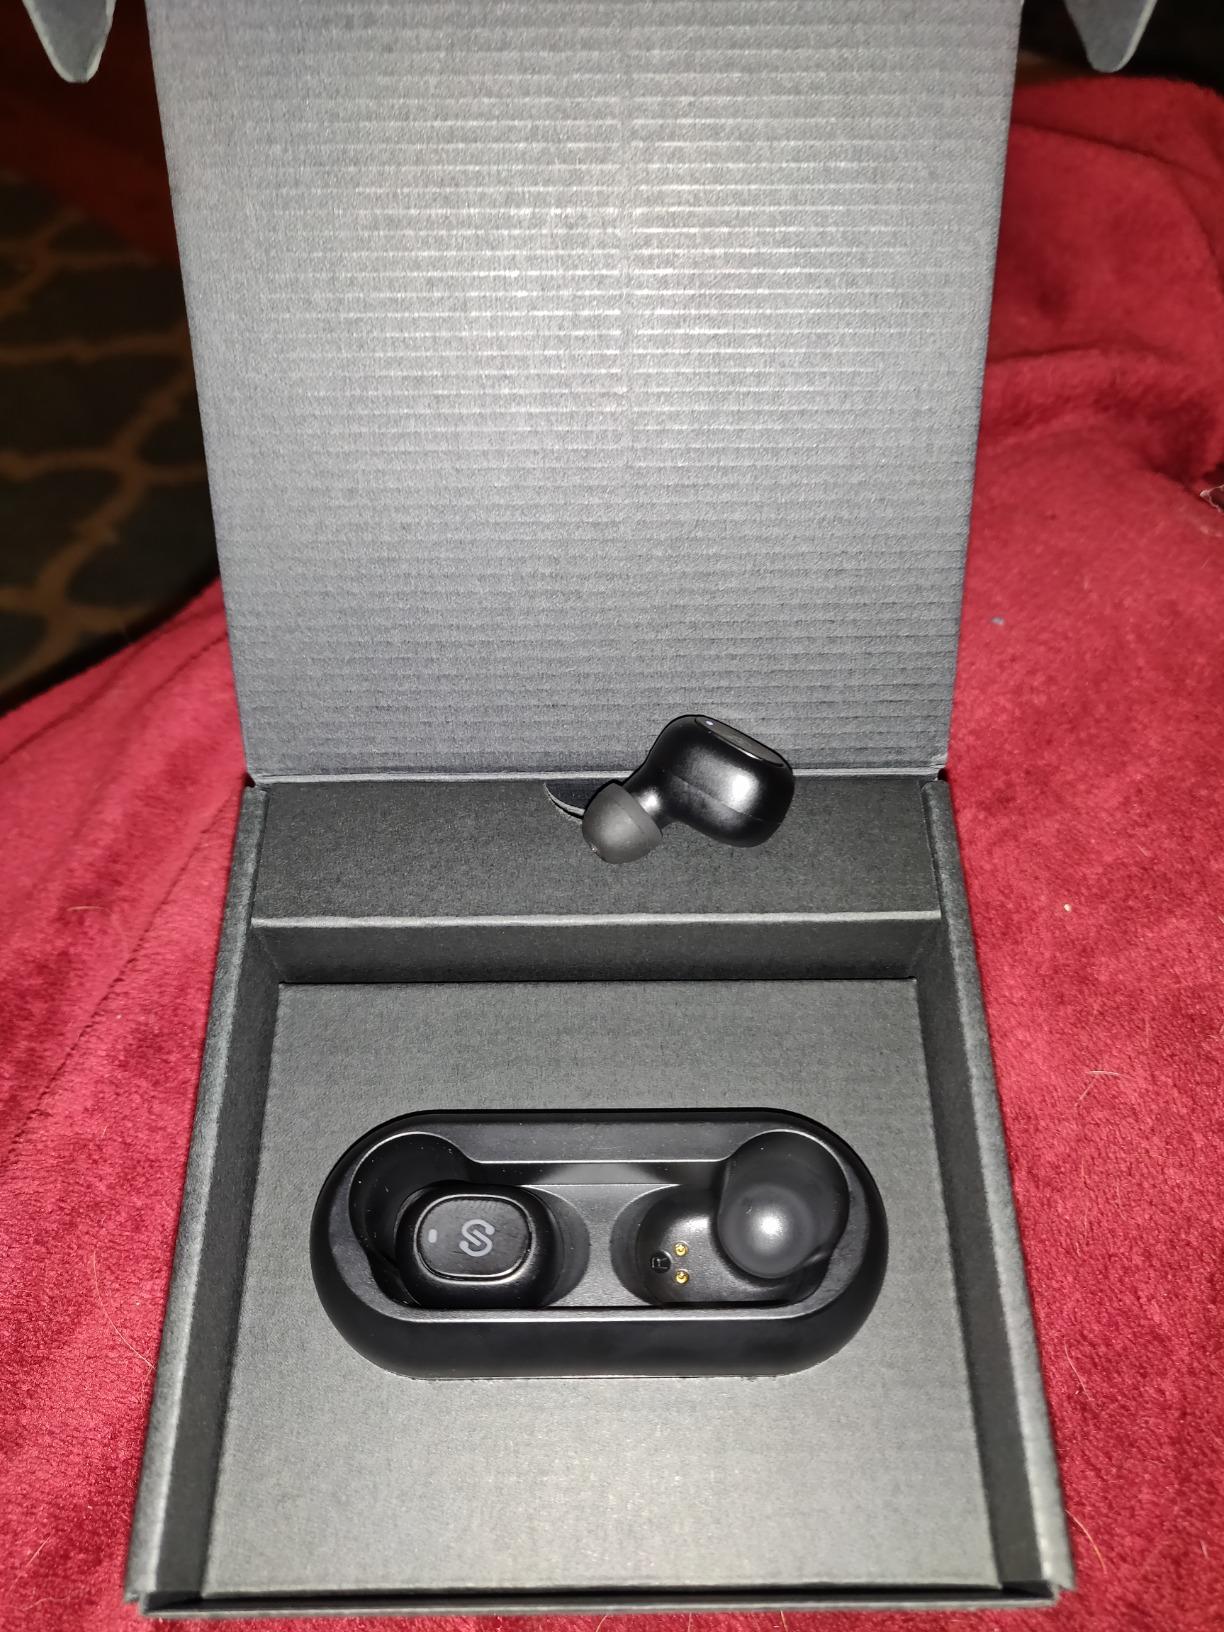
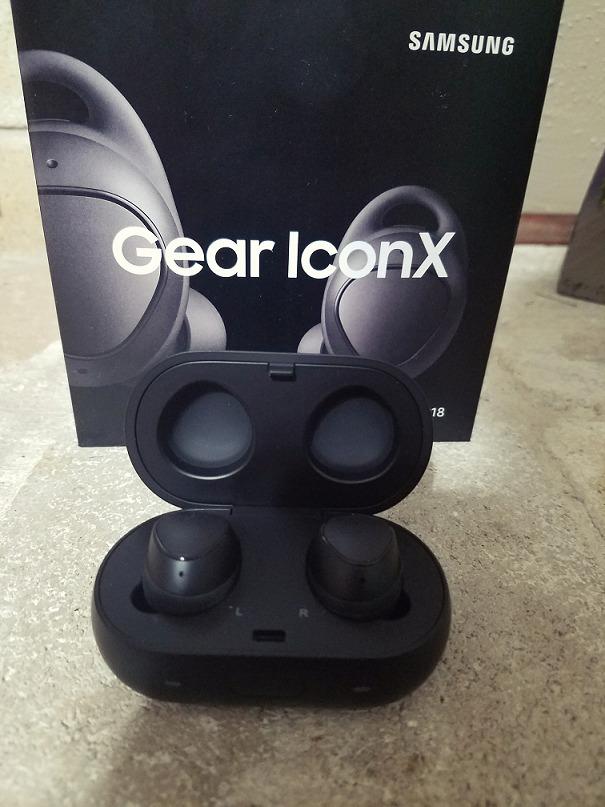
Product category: earbuds
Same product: no